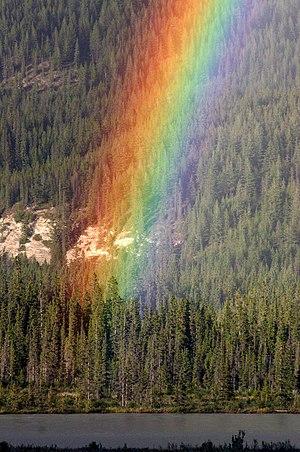
Un photométéore, du grec ancien φωτός / phōtós et μετέωρος / metéōros, désigne un objet ou phénomène optique qui apparaît dans l'atmosphère terrestre, quand la lumière solaire ou lunaire y subit une réflexion, réfraction, diffraction, polarisation ou interférences déterminées par des circonstances particulières. Un photométéore est un type de météore.
Les Sept Lois de Noé, plus souvent appelées lois noahides et parfois lois noachiques, sont une liste de sept impératifs moraux qui auraient été donnés, d'après la tradition juive, par Dieu à Noé comme une alliance éternelle avec toute l'humanité.
Le nohaisme ou noachisme, B'nei Noah en hébreu, est un courant religieux du judaïsme, basé sur les 7 Lois noahides. Ces lois sont observées par les non juifs considérés comme les justes des nations par Maïmonide.